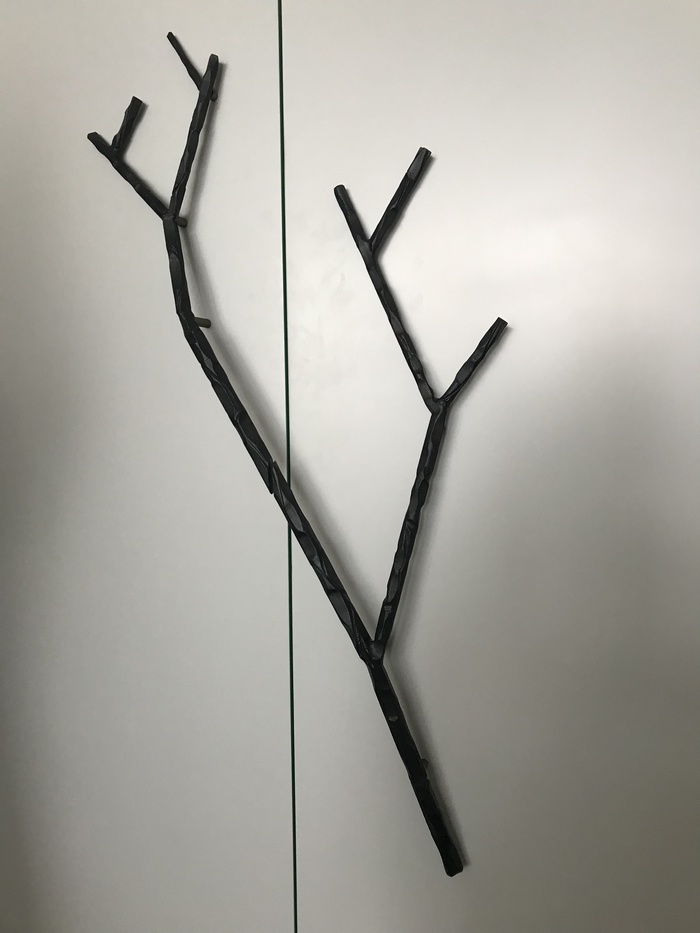
Label: trash